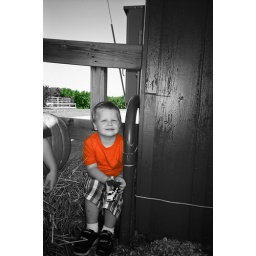
gavin in orange shirt rest in black and white